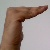
The image shows a hand gesture representing a space in Indian Sign Language.